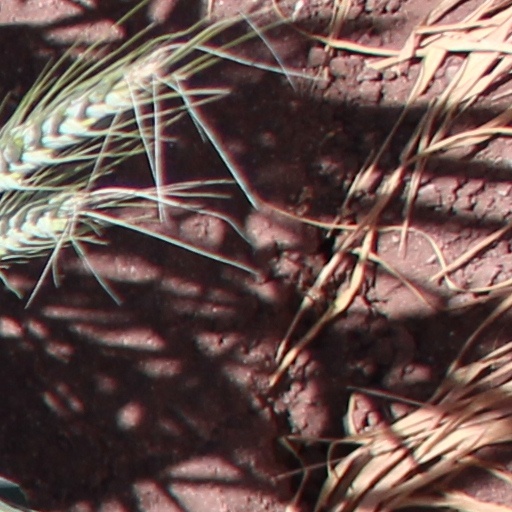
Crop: wheat